Common cuckoo

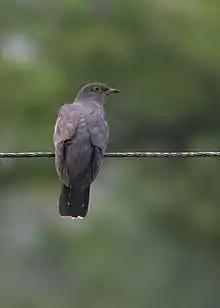
A Eurasian cuckoo ("C. c. bakeri") from Pangolakha Wildlife Sanctuary in East Sikkim, India.

All adult males are slate-grey; the grey throat extends well down the bird's breast with a sharp demarcation to the barred underparts. The iris, orbital ring, the base of the bill and feet are yellow. Grey adult females have a pinkish-buff or buff background to the barring and neck sides, and sometimes small rufous spots on the median and greater coverts and the outer webs of the secondary feathers.